Currarong, New South Wales

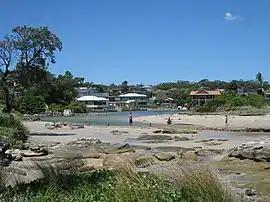
Currarong Inlet

Currarong is a small coastal fishing and tourist village of 556 houses in the Shoalhaven area of New South Wales, Australia. At the 2021 census, Currarong had a permanent population of 479 (occupying 38 percent of dwellings). The village is a haven for fishermen, with several underwater rises where fish are abundant.